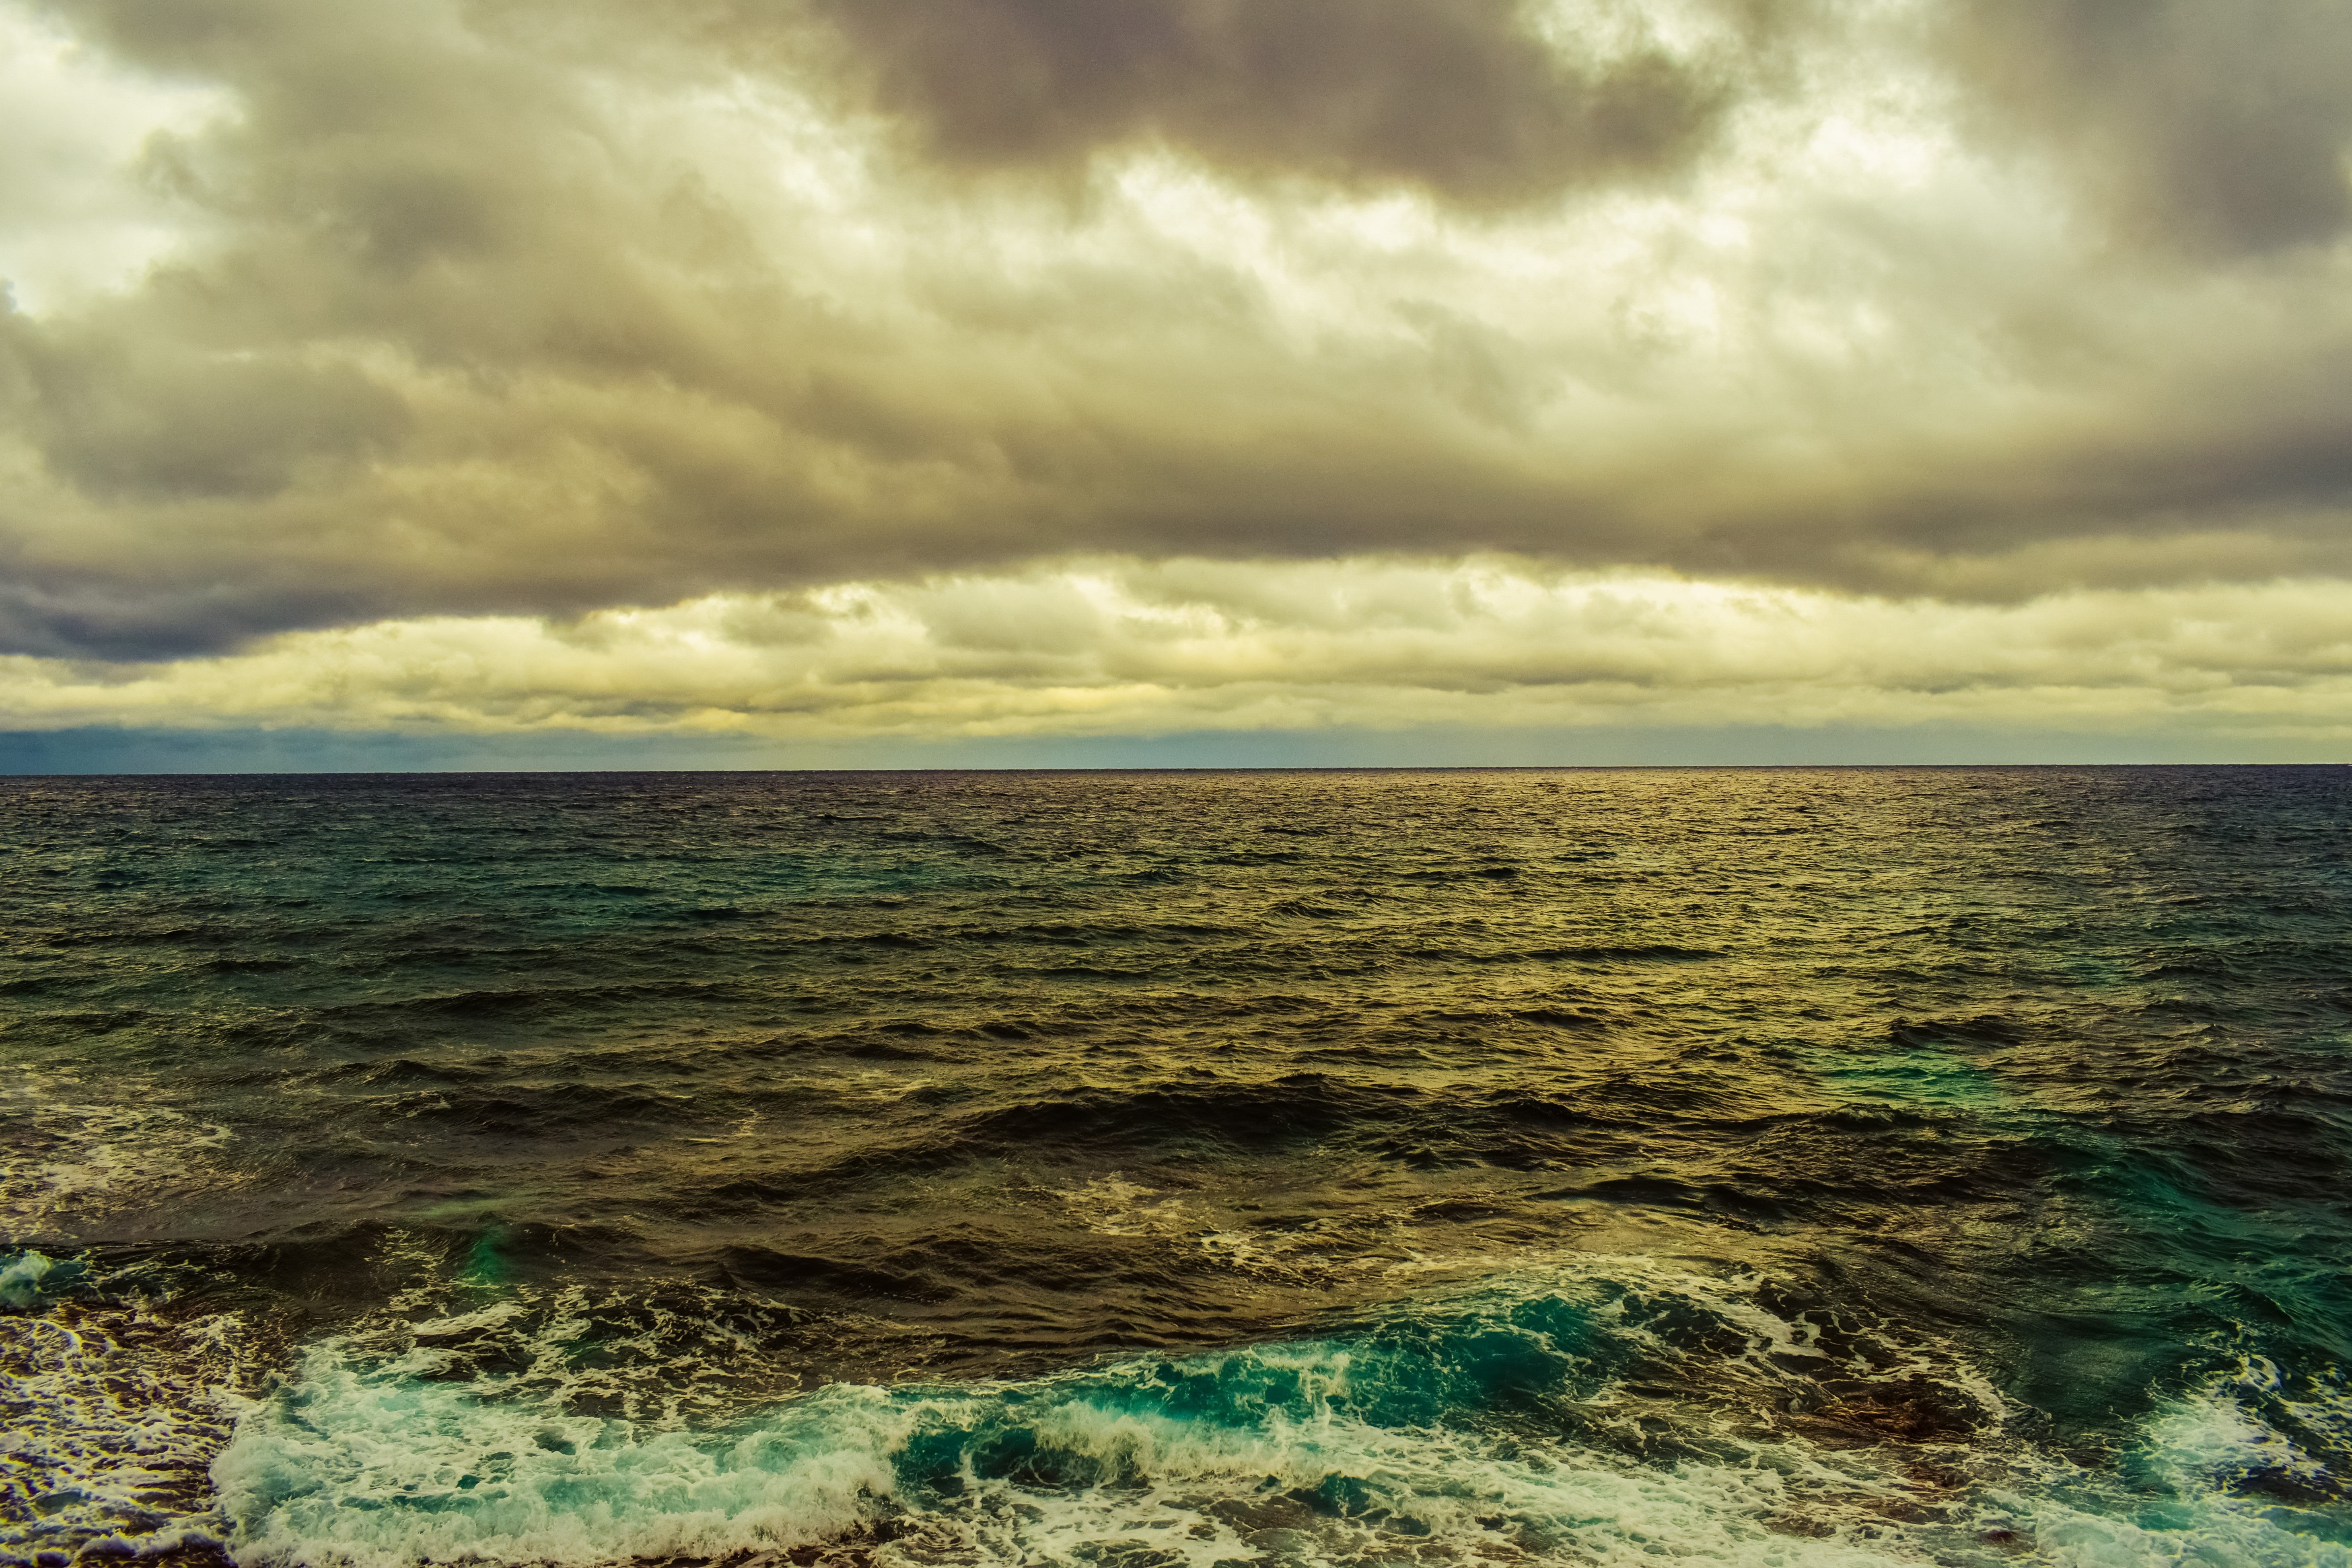
beach, landscape, sea, coast, nature, rock, ocean, horizon, winter, cloud, sky, sunset, sunlight, morning, shore, wave, dusk, reflection, scenic, seascape, bay, body of water, clouds, meteorological phenomenon, wind wave